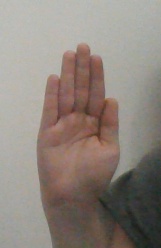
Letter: seen